Eric Garcetti

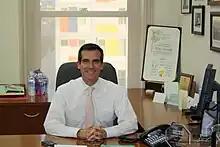
Garcetti in December 2009.

City Council District 13 was left vacant after incumbent Jackie Goldberg was elected to the State Assembly in 2000. Garcetti ran for the open seat and was elected in 2001, narrowly defeating former city council member Michael Woo 52 to 48 percent. He was re-elected again in 2005 (unopposed) and 2009 (with 72% of the vote).